A Farewell to Arms (poem)

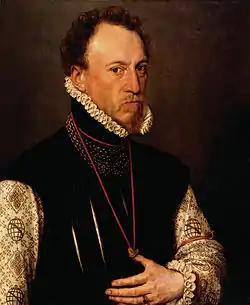
Portrait of Sir Henry Lee of Ditchley, in whose honor Peele wrote "A Farewell to Arms"

A Farewell to Arms is an occasional sonnet written by George Peele. It is the coda of Peele's "Polyhymnia", written for the Accession Day tilt of 1590. The prior thirteen parts of "Polyhymnia" are each blank verse descriptions of pairs of contestants with vague impressions of their combat, though Peele does not name the victors. "A Farewell to Arms" then commemorates the tenure and retirement of Sir Henry Lee as the Queen's Champion. Lee had been the Queen's Champion since the first Accession Day tilts, possibly as early as 1559. In 1590 the position passed to the Earl of Cumberland.